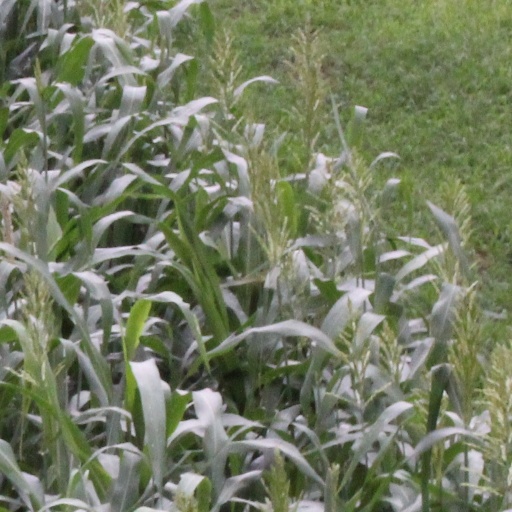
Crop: sorghum